False Colors (1943 film)

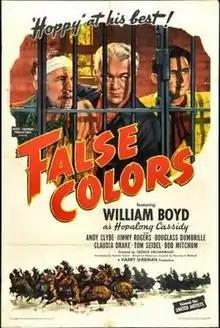
Theatrical release poster

False Colors is a 1943 American Western film directed by George Archainbaud and written by Morton Grant, Michael Wilson and Norman Houston. The film stars William Boyd, Andy Clyde, Jimmy Rogers, Douglass Dumbrille, Tom Seidel, Claudia Drake and Robert Mitchum. The film was released on November 5, 1943, by United Artists.